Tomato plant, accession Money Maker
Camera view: vertical (180 deg); turntable rotation: 300 degrees
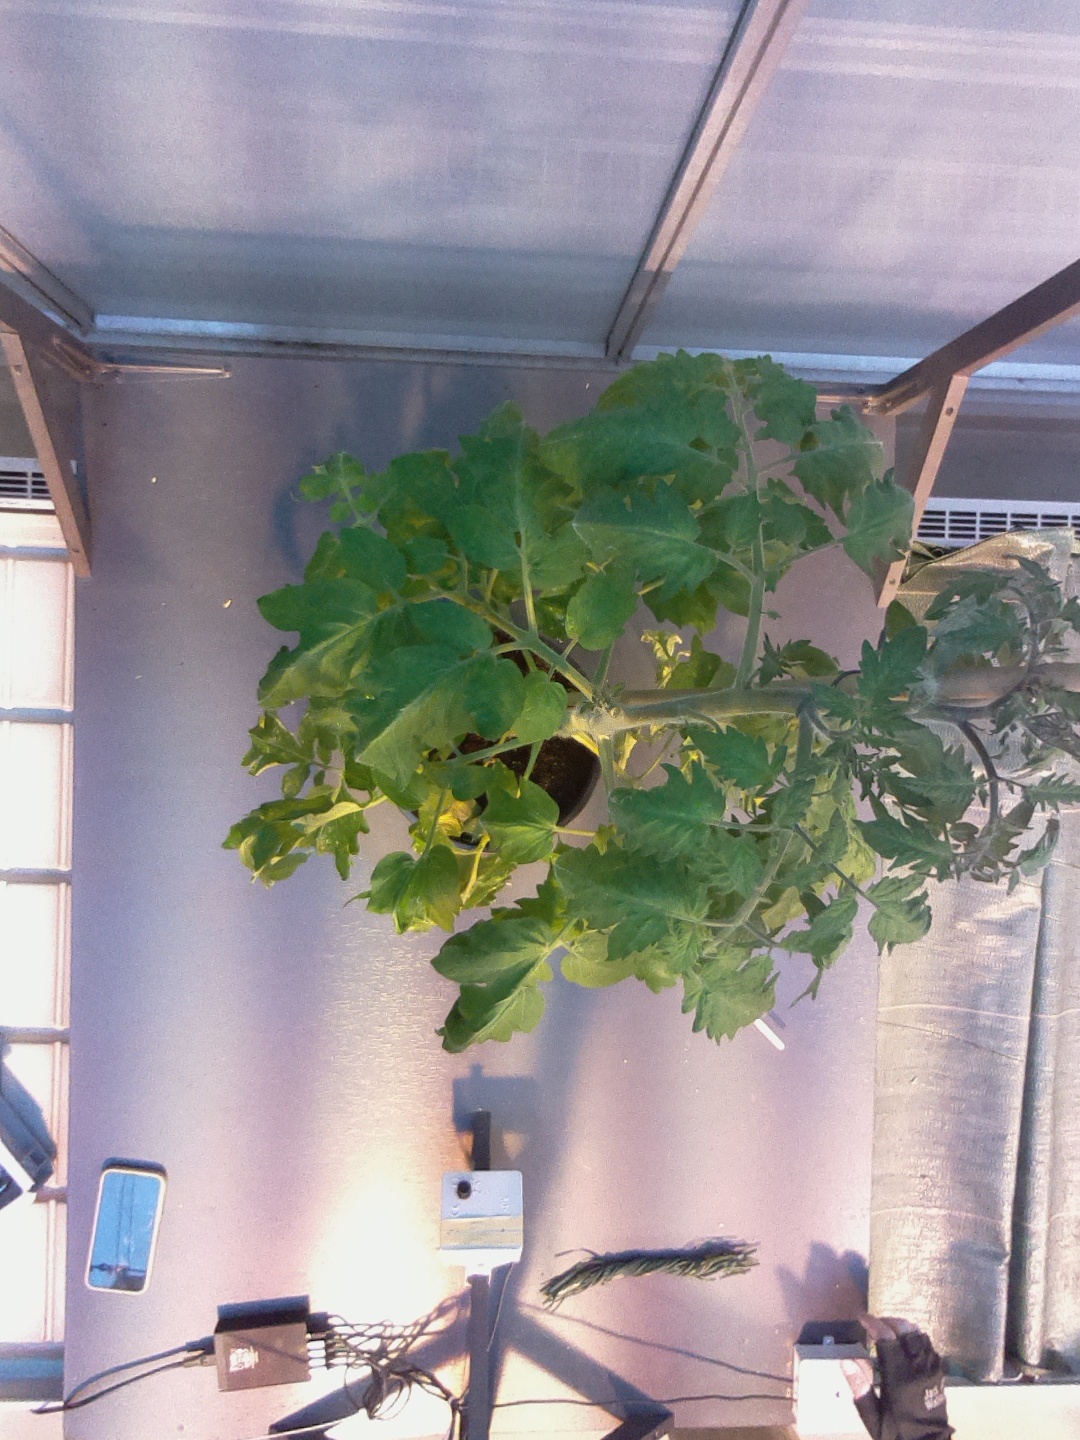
BBCH growth stage 70: Fruits at the main stem or branches visibles